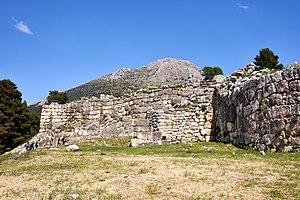
Les fortifications de Mycènes protègent la cité antique préhellénique de Mycènes, un pôle majeur de la Grèce continentale du IIᵉ millénaire avant notre ère. Comme plusieurs sites de la civilisation mycénienne, la cité se caractérise par d'importantes fortifications composée de massifs blocs de pierres, un type de construction appelé « murs cyclopéens ».